FIFA World Cup

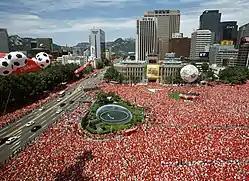
South Koreans watching their nation on the big screens in Seoul Plaza during the 2002 World Cup when they became the first Asian country to reach the semi-finals

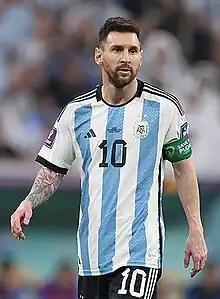
Argentina's Lionel Messi has played a record 26 World Cup matches across a joint-record five tournaments.

To date, the final of the World Cup has only been contested by teams from the UEFA (Europe) and CONMEBOL (South America) confederations. European nations have won twelve titles, while South American nations have won ten. Only three teams from outside these two continents have ever reached the semi-finals of the competition: United States (North, Central America and Caribbean) in 1930; South Korea (Asia) in 2002; and Morocco (Africa) in 2022. Only one Oceanian qualifier, Australia in 2006, has advanced to the second round, a feat they later reaccomplished in 2022.